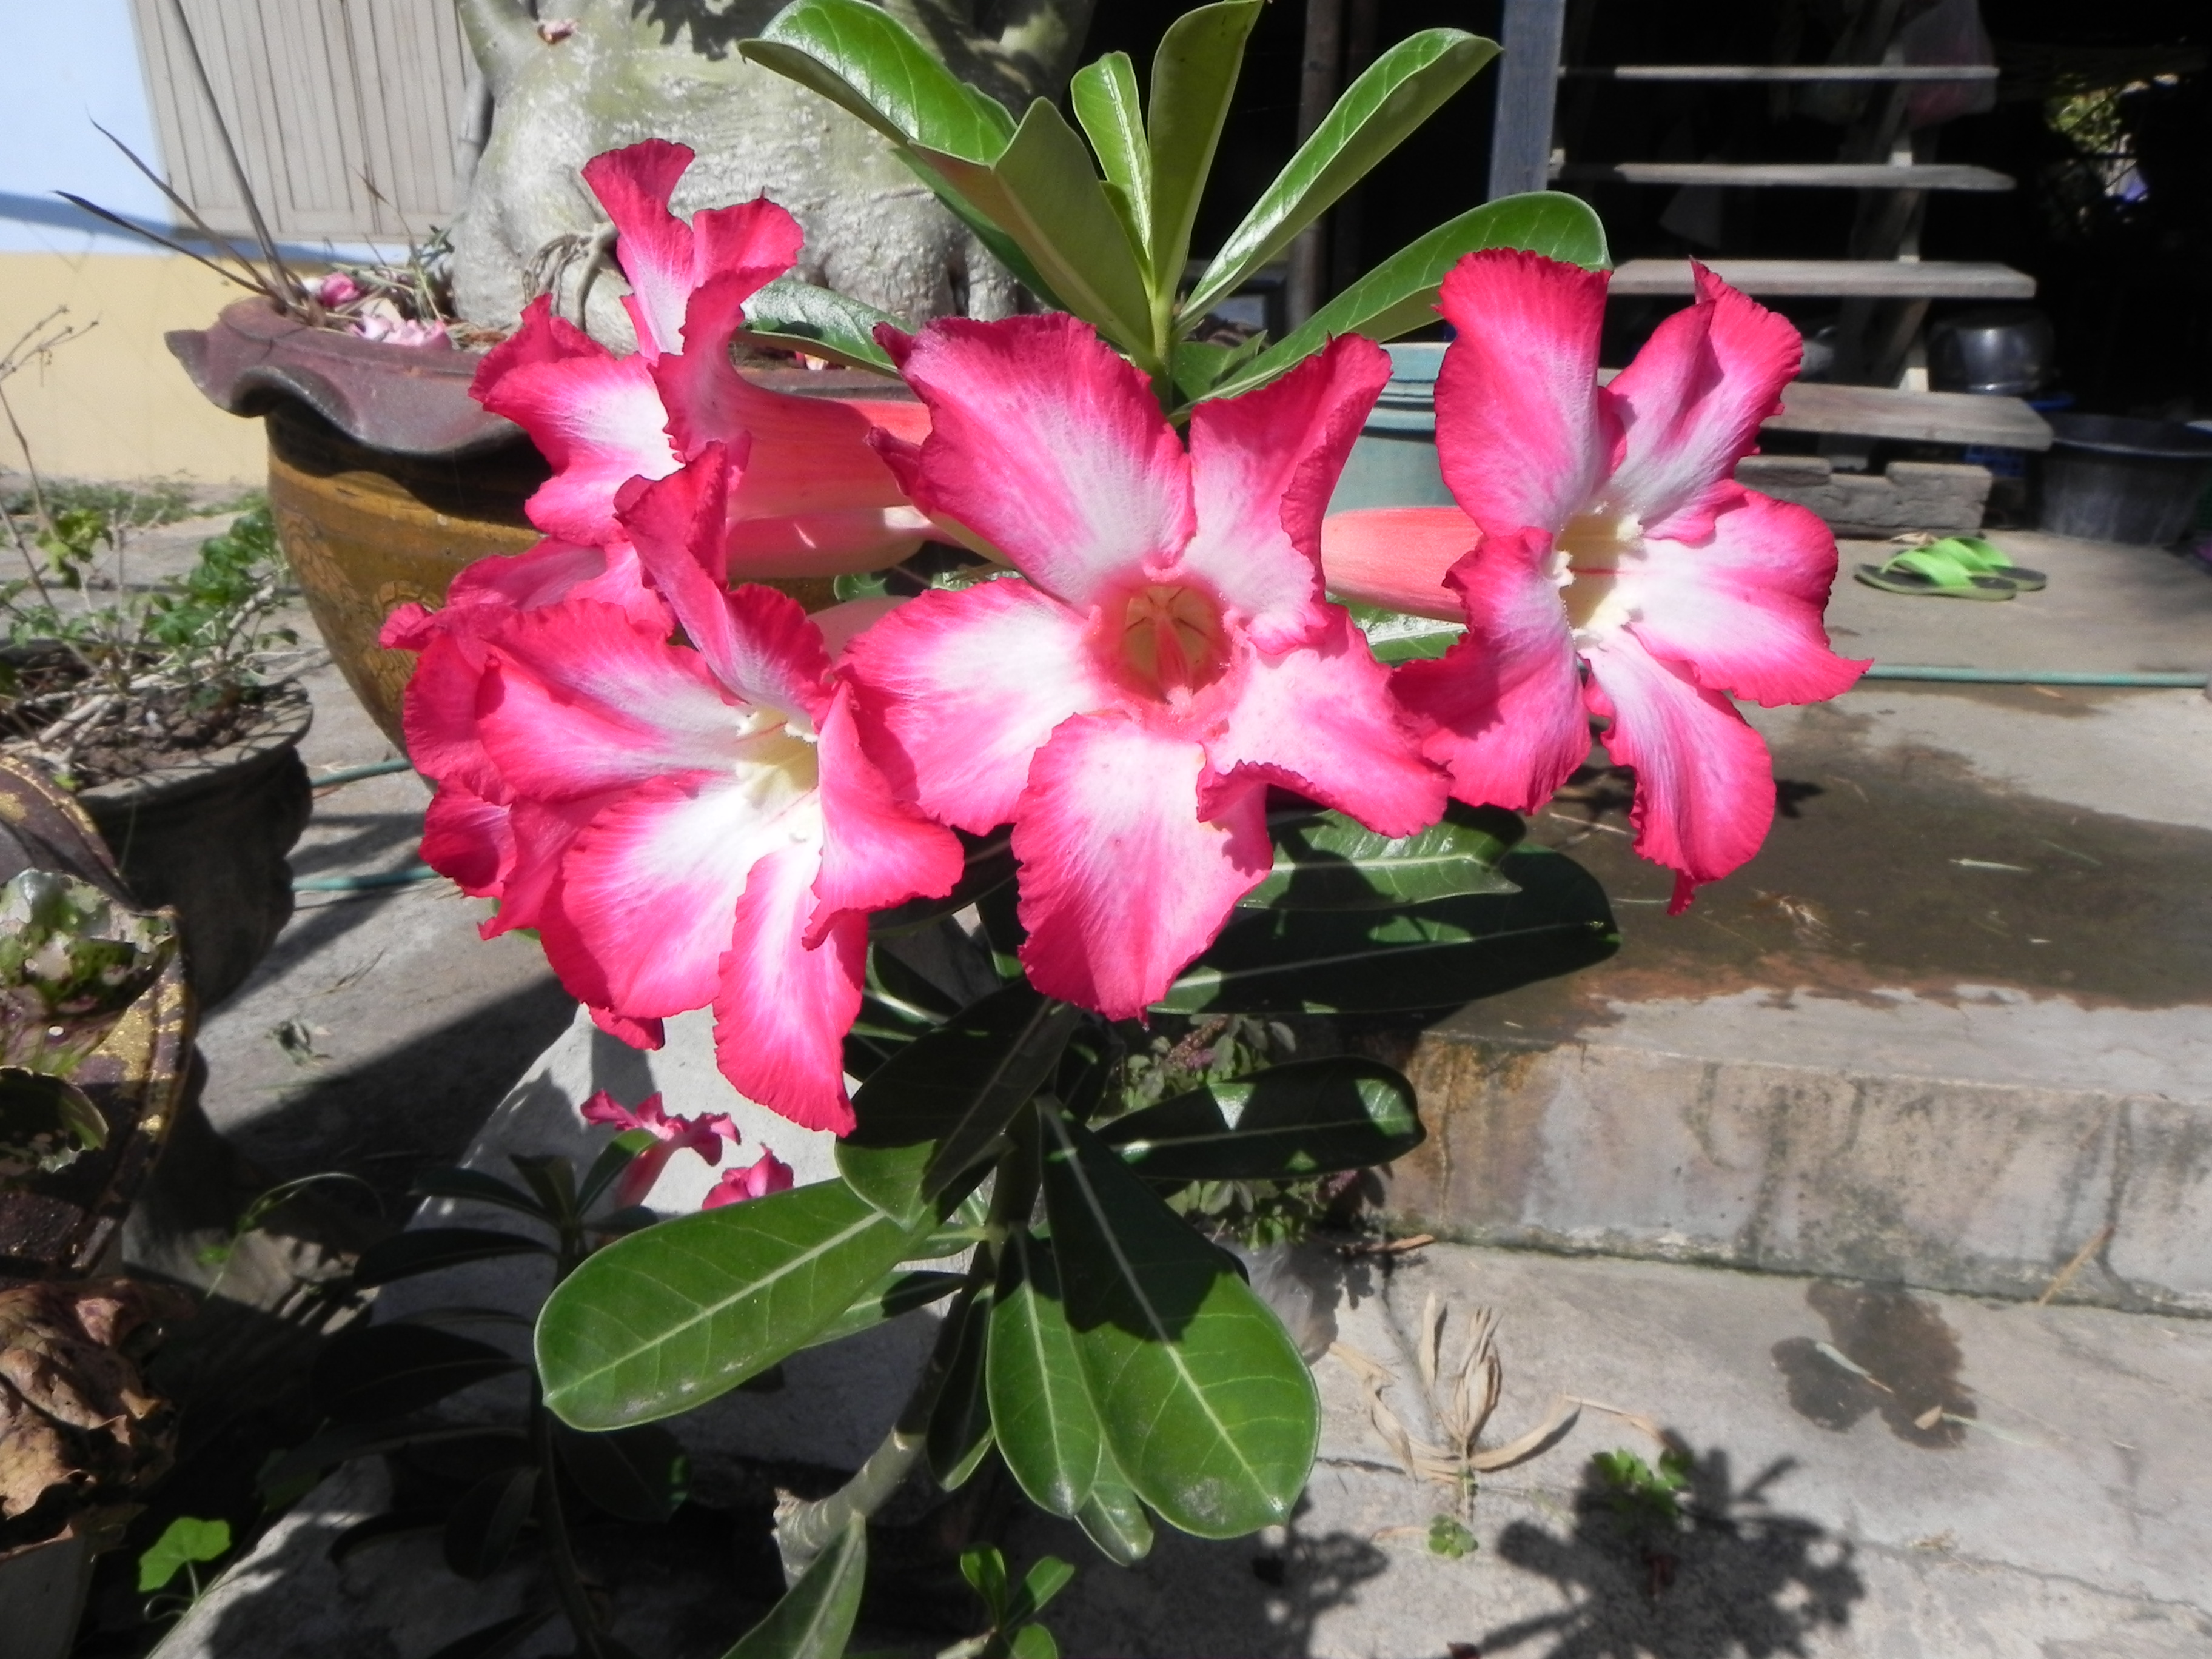
nature, flower, plant, pink, flowering plant, petal, terrestrial plant, desert rose, annual plant, floristry